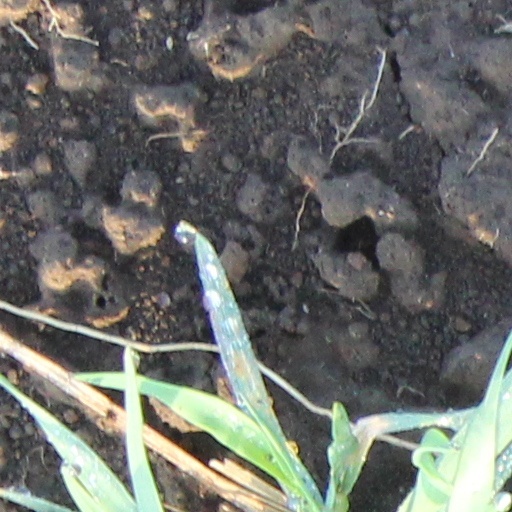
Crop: wheat